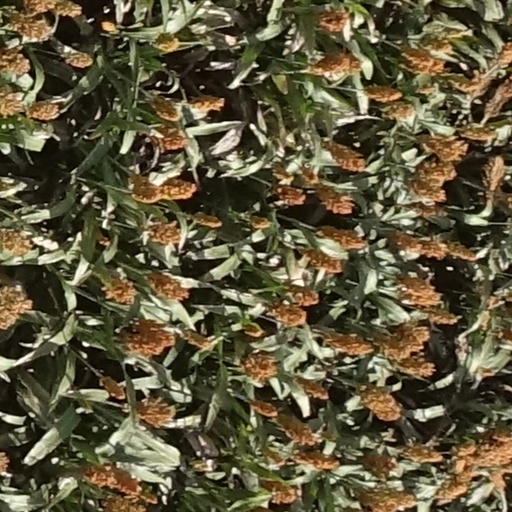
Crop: sorghum